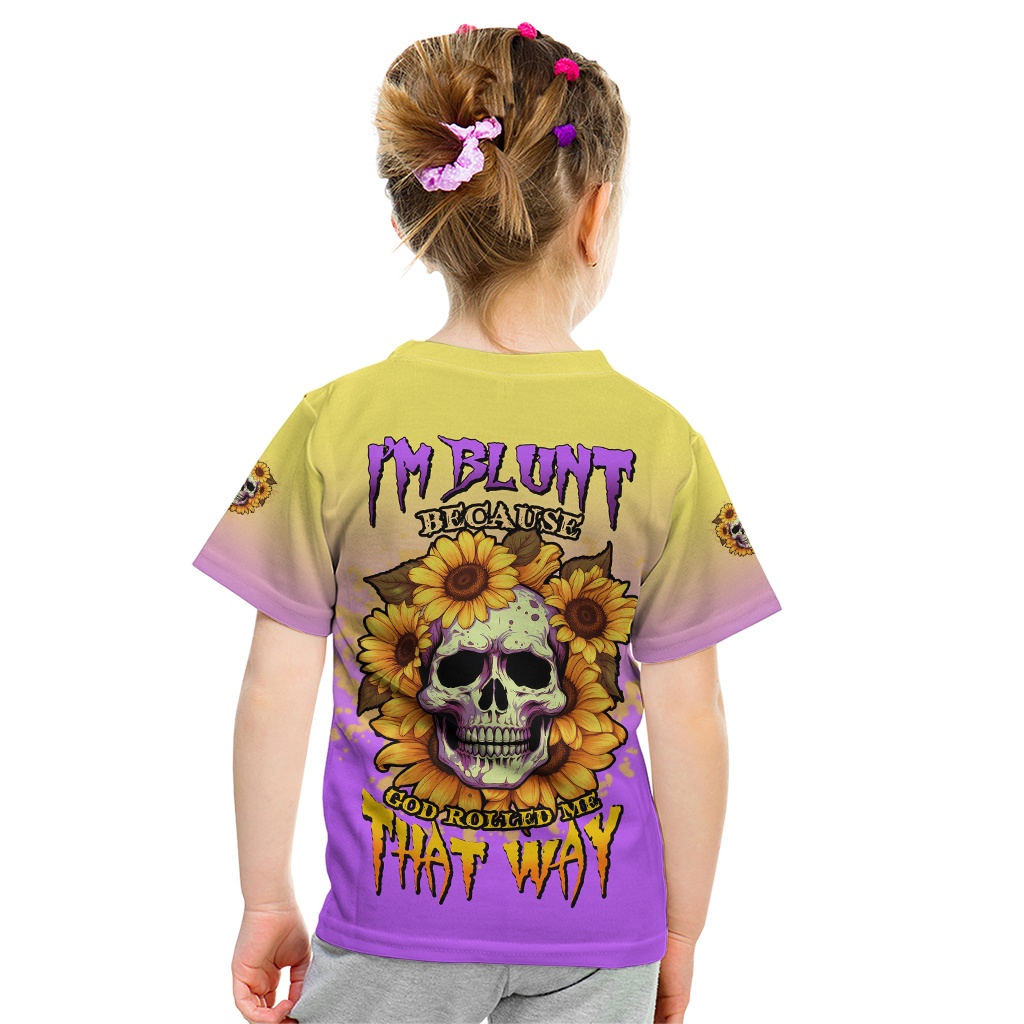
I'm Blunt Because God Rolled Me Sunflower Kid T Shirt TS04
I'm Blunt Because God Rolled Me Sunflower Kid T Shirt Our T SHIRTS are custom-made- to-order and handcrafted to the highest quality standards. Here are the reasons why you should buy our products: Made from polyester fabric. DETAIL - High resolution graphic artwork is printed on the entire shirt. MATERIAL - 100% Polyester all-over-print. Soft and comfortable. HANDMADE - Graphics are pressed to individual panels and sewn together. VIBRANT DESIGNS -Variety of fun, vibrant designs for men and women. Each All Over Print T SHIRT is custom printed with, cut and sewn just for you when you place your order -there may be small differences in the design on the seams and/or arms due to the custom nature of the production process. NOTE: Check the SIZE CHART out for accurate size, and please allow a slight 1-3cm difference due to manual measurement and a slight color variation due to different lighting conditions. The design of the final product might slightly shift in position due to the manual cut and sew procedure. Thank you for considering us.
Brand: Wonder Print Shop
Category: Apparel & Accessories > Clothing > Baby & Toddler Clothing > Baby & Toddler Tops > T-Shirts